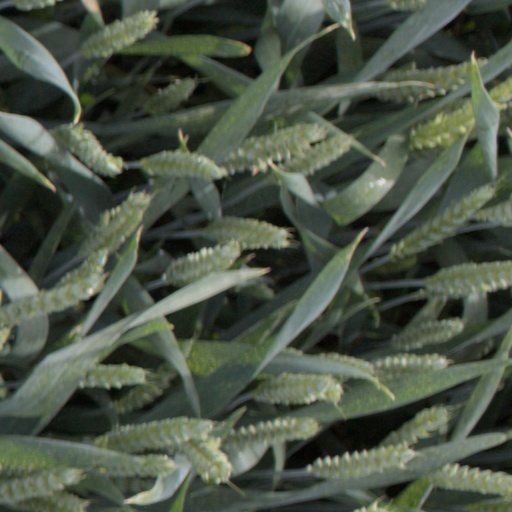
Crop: wheat